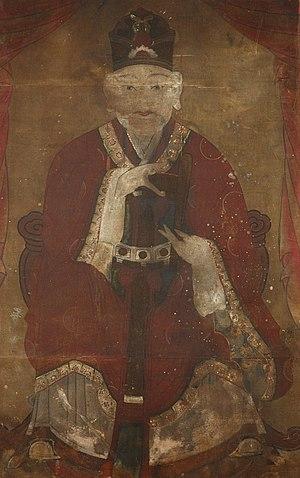
Le prince Sado ou prince Jangheon est un prince de la période Chosŏn.